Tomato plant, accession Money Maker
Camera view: tilt-top (135 deg); turntable rotation: 150 degrees
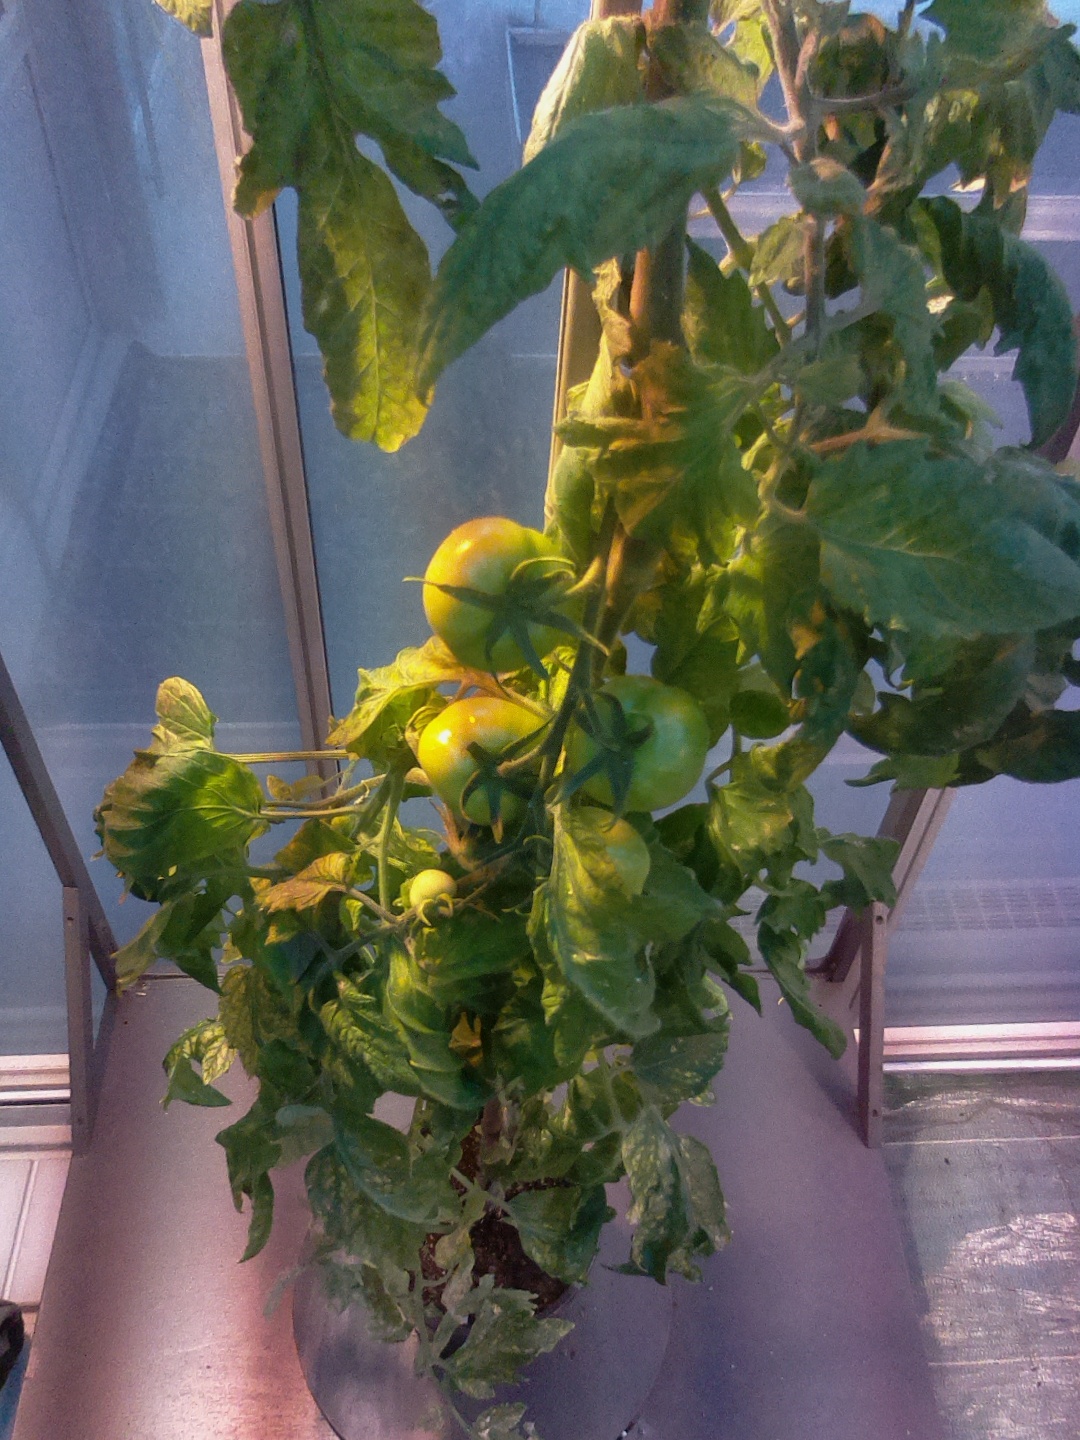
BBCH growth stage 76: 60%-70% of final fruit size